William Brandon (standard-bearer)

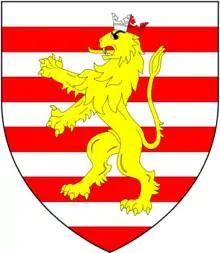
Arms of Brandon: "Barry of ten argent and gules, a lion rampant or ducally crowned per pale of the first and second"

Sir William Brandon (1456 – 22 August 1485) of Soham, Cambridgeshire was Henry Tudor's standard-bearer at the Battle of Bosworth, where he was killed by King Richard III. He was the father of Charles Brandon, 1st Duke of Suffolk.